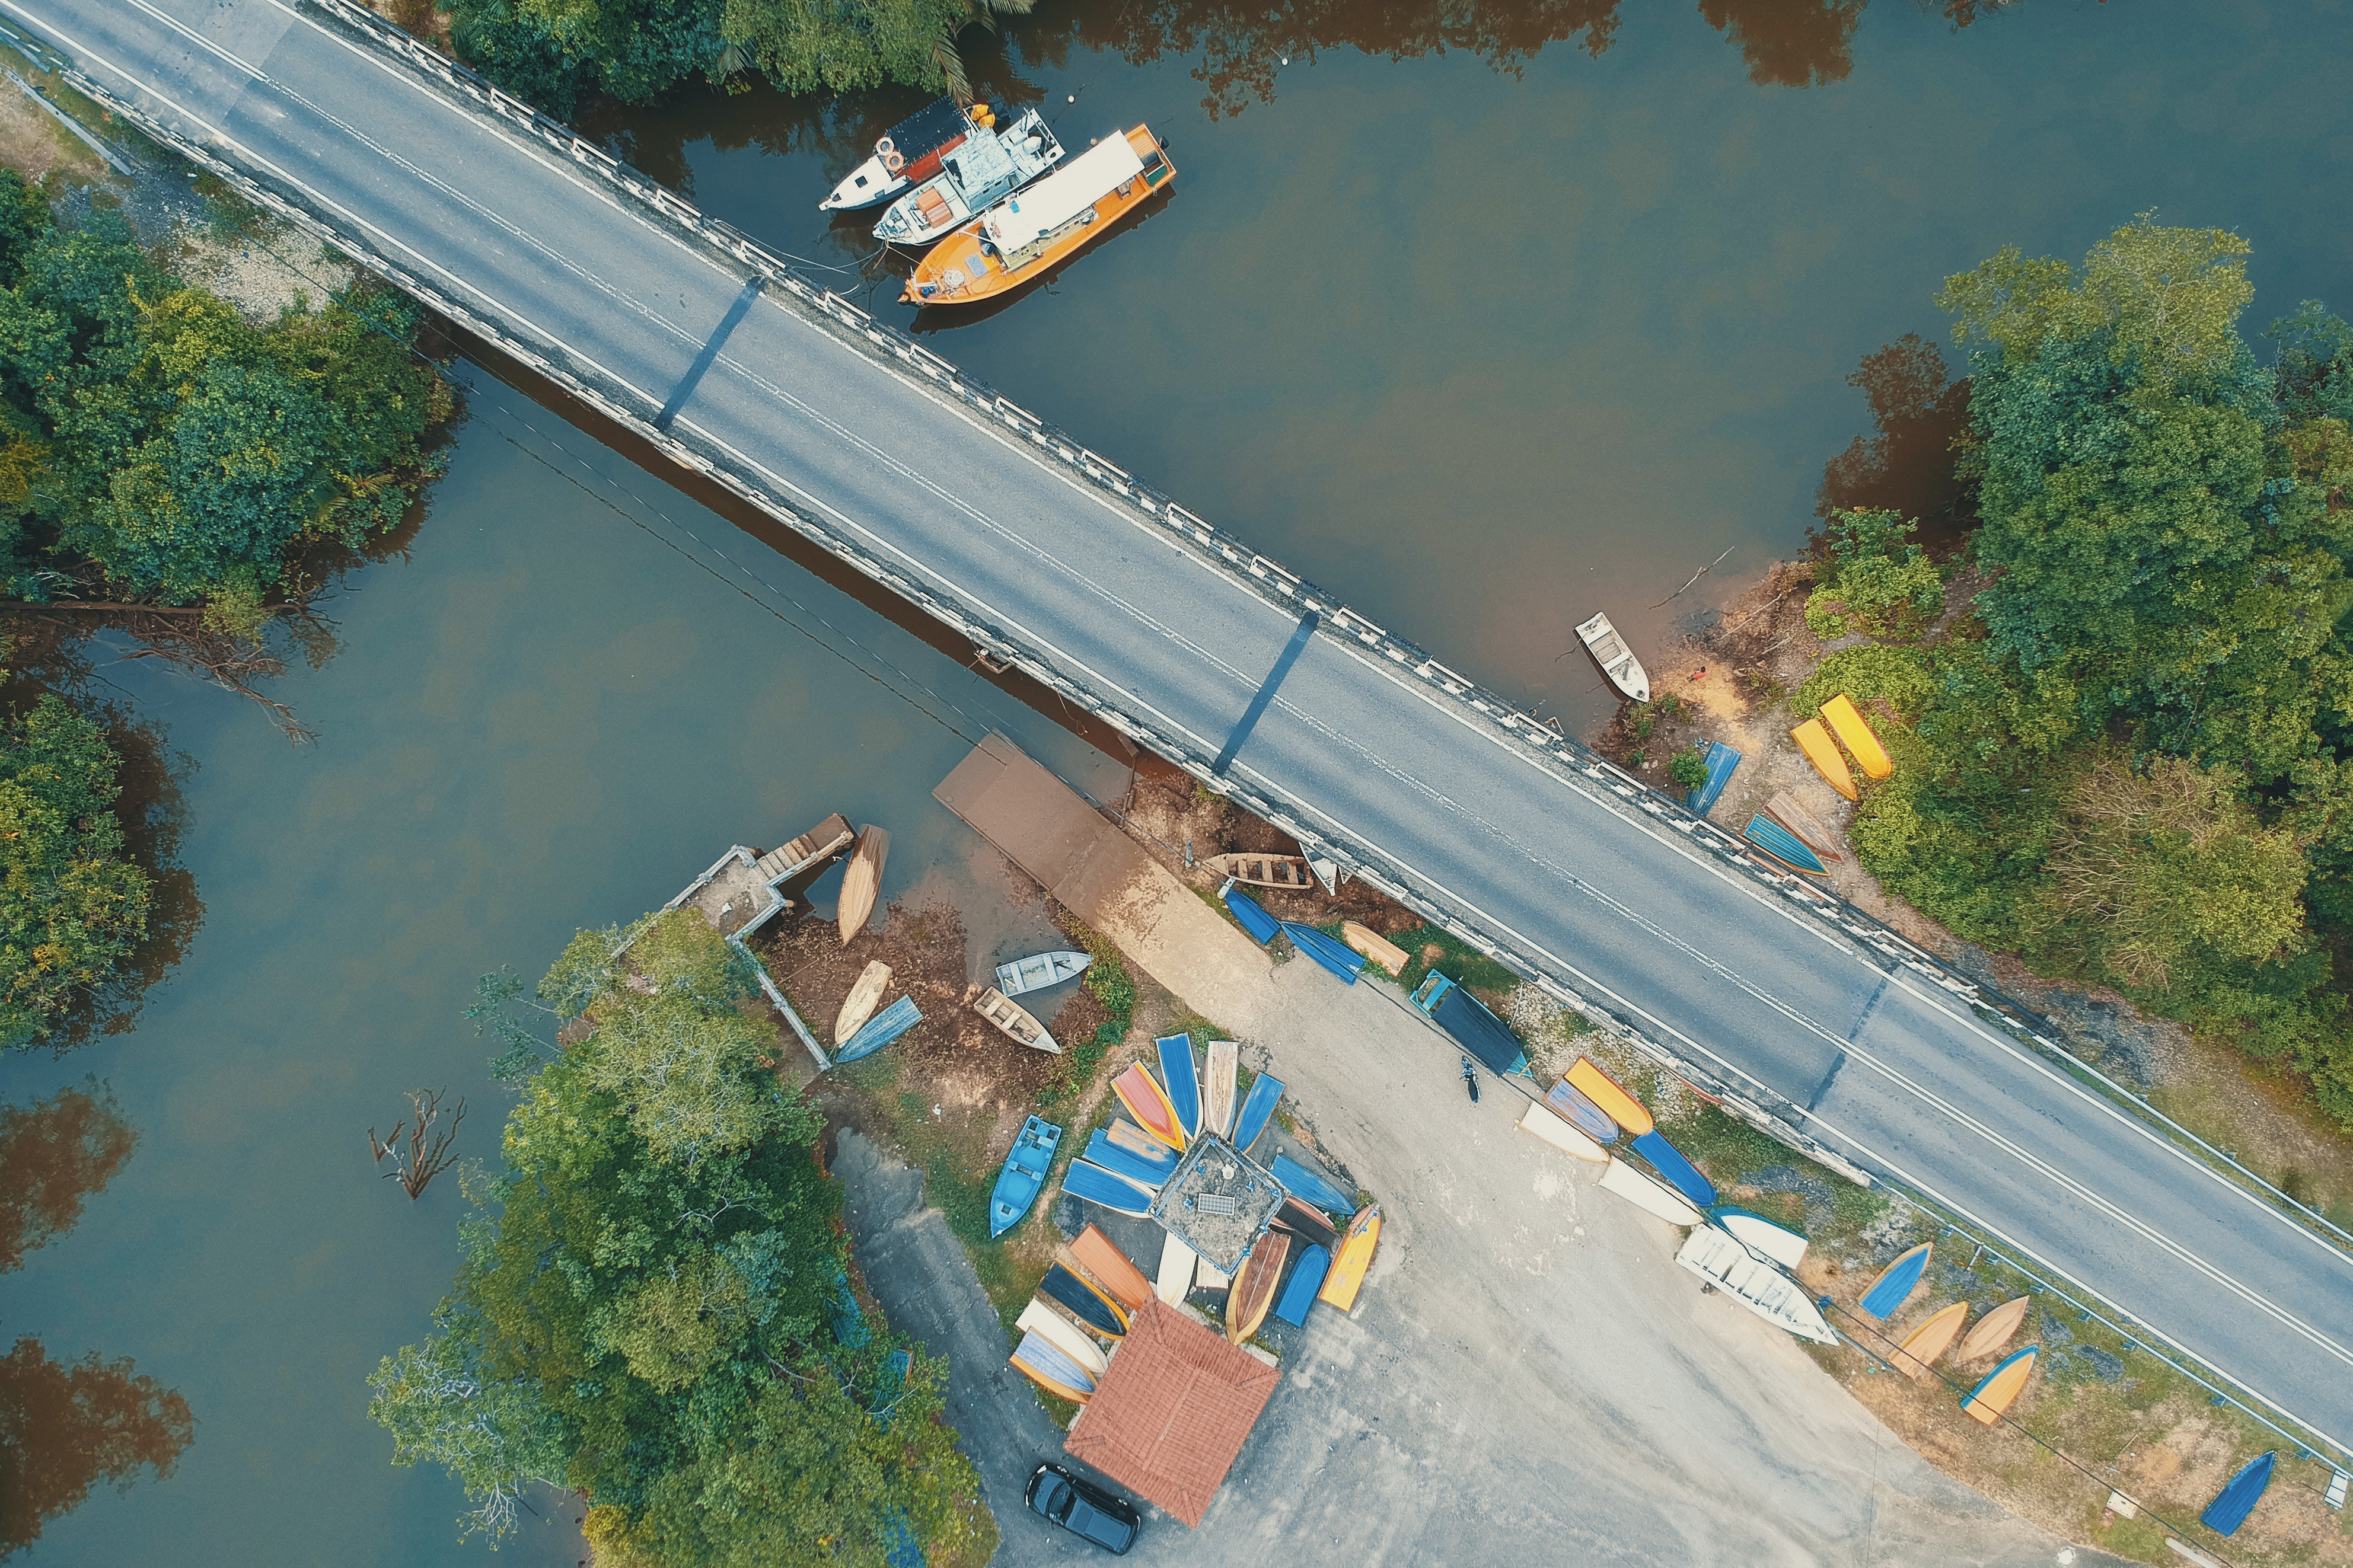
aerial photography, water resources, water, waterway, bridge, bird's eye view, river, canal, photography, channel, infrastructure, landscape, bank, watercourse, levee, road, nonbuilding structure, fixed link, urban design, city